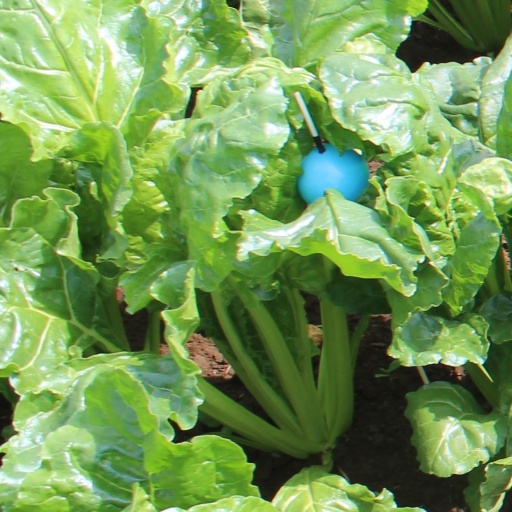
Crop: sugar beet